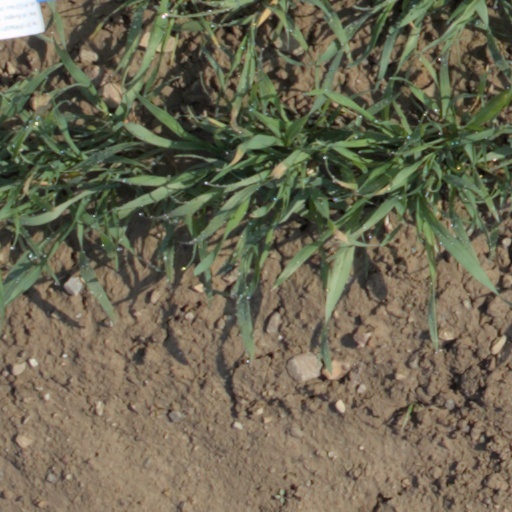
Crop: wheat